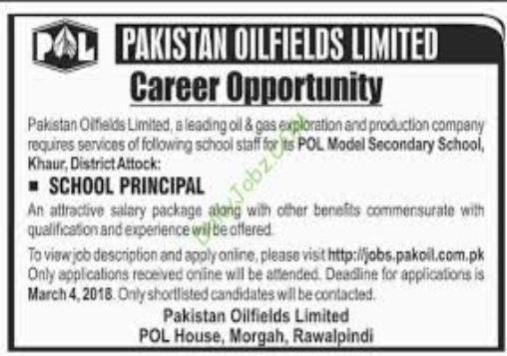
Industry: Transportation